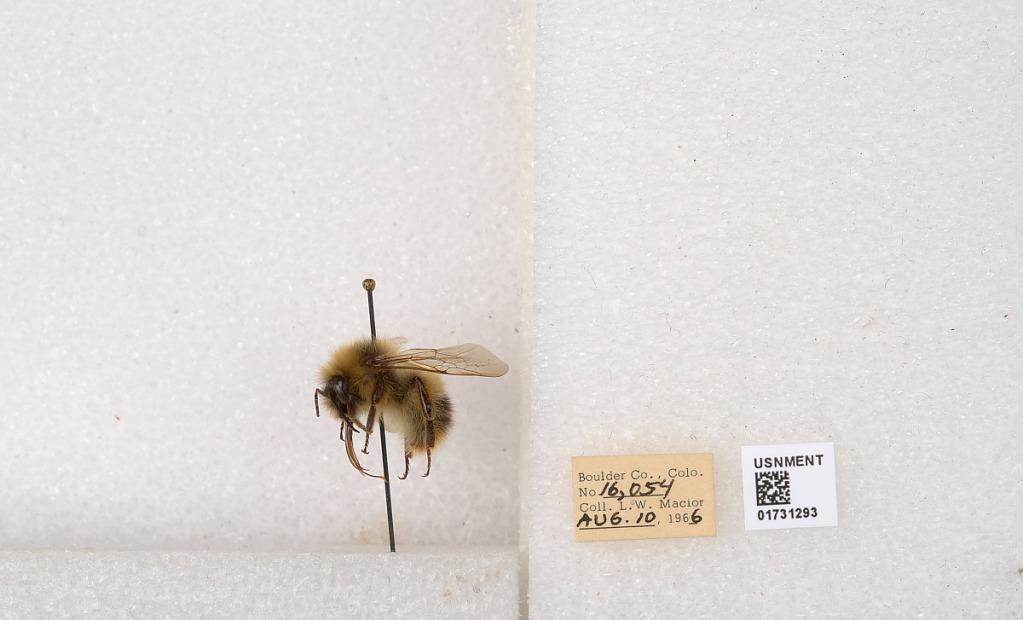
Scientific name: Bombus kirbyellus
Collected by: L. Macior
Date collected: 1966-8-10
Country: United States
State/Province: Colorado
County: Boulder
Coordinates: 40.0925, -105.358